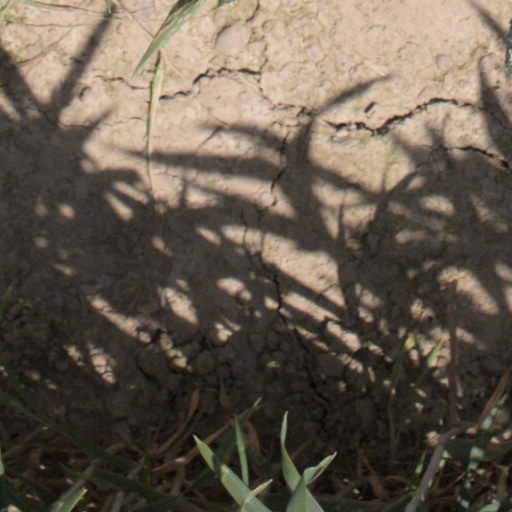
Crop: wheat